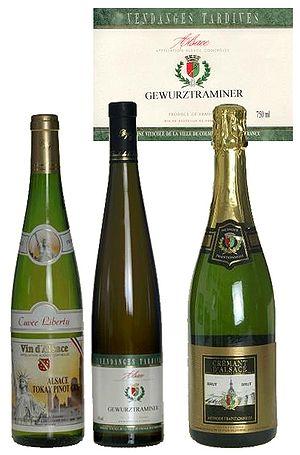
Un petit aperçu des vins et du crémant du domaine viticole de la ville de Colmar
Le vignoble d'Alsace est une région viticole française. Il s'étire en une étroite bande sur presque toute la longueur de la région Alsace, entre le massif des Vosges et la plaine du Rhin.